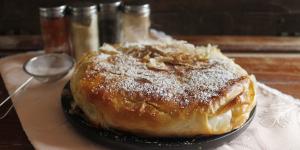
pastela de pollo